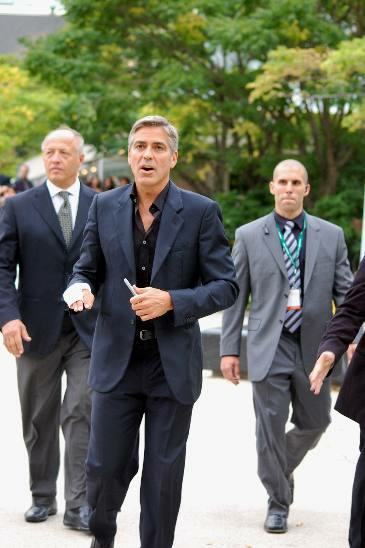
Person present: Yes